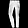
Label: Trouser